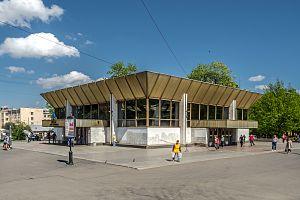
Politekhnitcheskaïa est une station de la ligne 1 du Métro de Saint-Pétersbourg, en Russie.